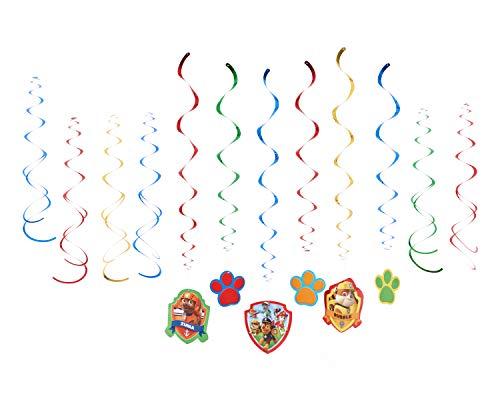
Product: American Greetings Paw Patrol Party Supplies Bundle Pack for 8 guests (42-Count)
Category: Toys & Games | Party Supplies
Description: Paw Patrol party bundle includes Plates, cups, napkins, table cover and banner decoration for a celebration of 8 Total guests.
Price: $19.99
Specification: ProductDimensions:14x0x6.5inches|ItemWeight:2.56ounces|ShippingWeight:2.56ounces(Viewshippingratesandpolicies)|ASIN:B07W7VWZ2Z|Itemmodelnumber:6459314|Manufacturerrecommendedage:12months-8years